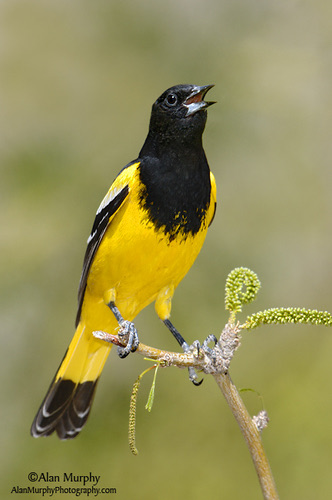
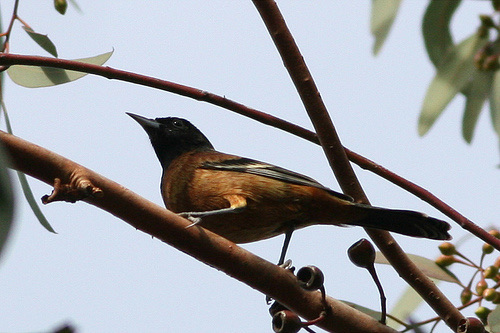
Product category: misc
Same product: yes